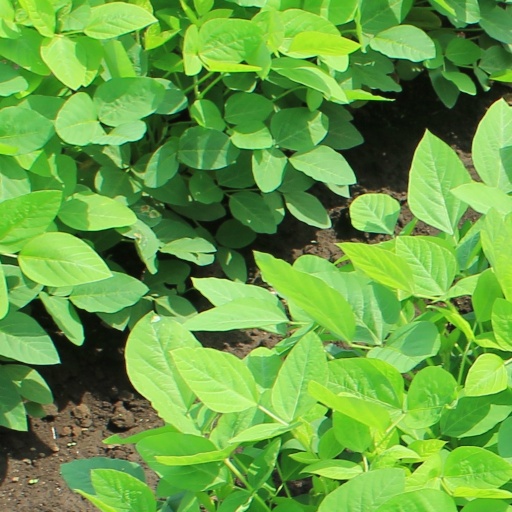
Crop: soybean